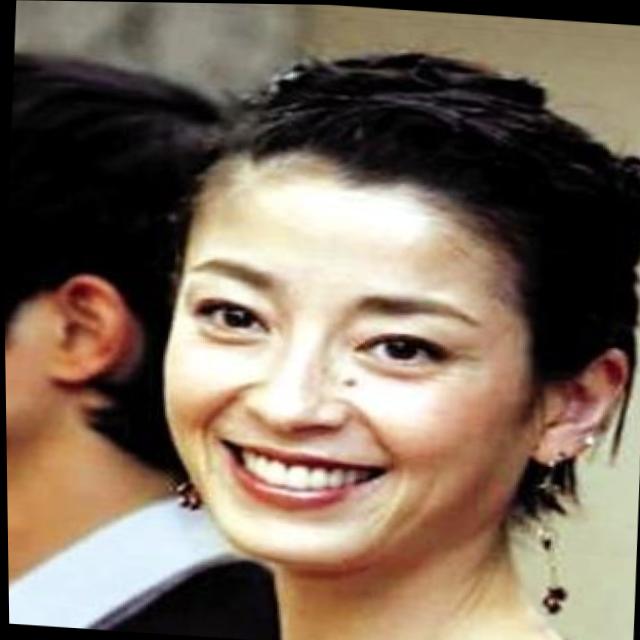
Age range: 21-44